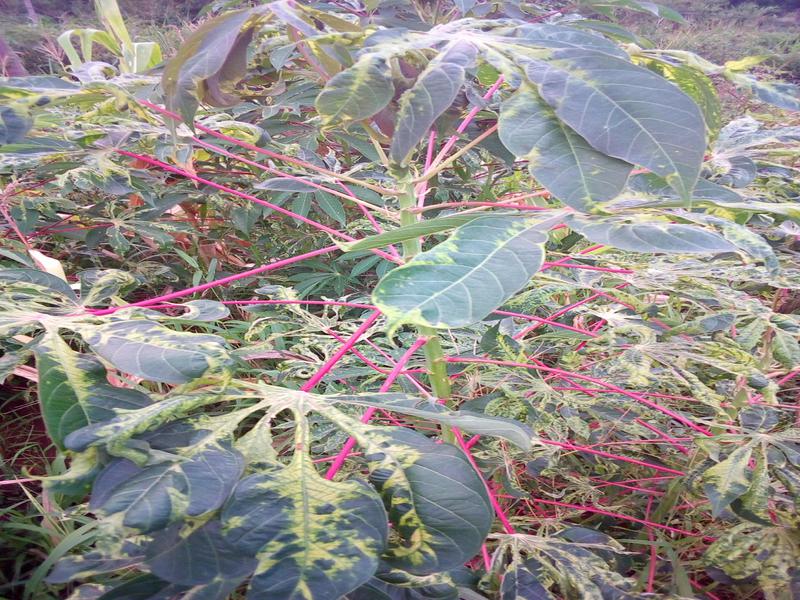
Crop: cassava
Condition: mosaic_disease